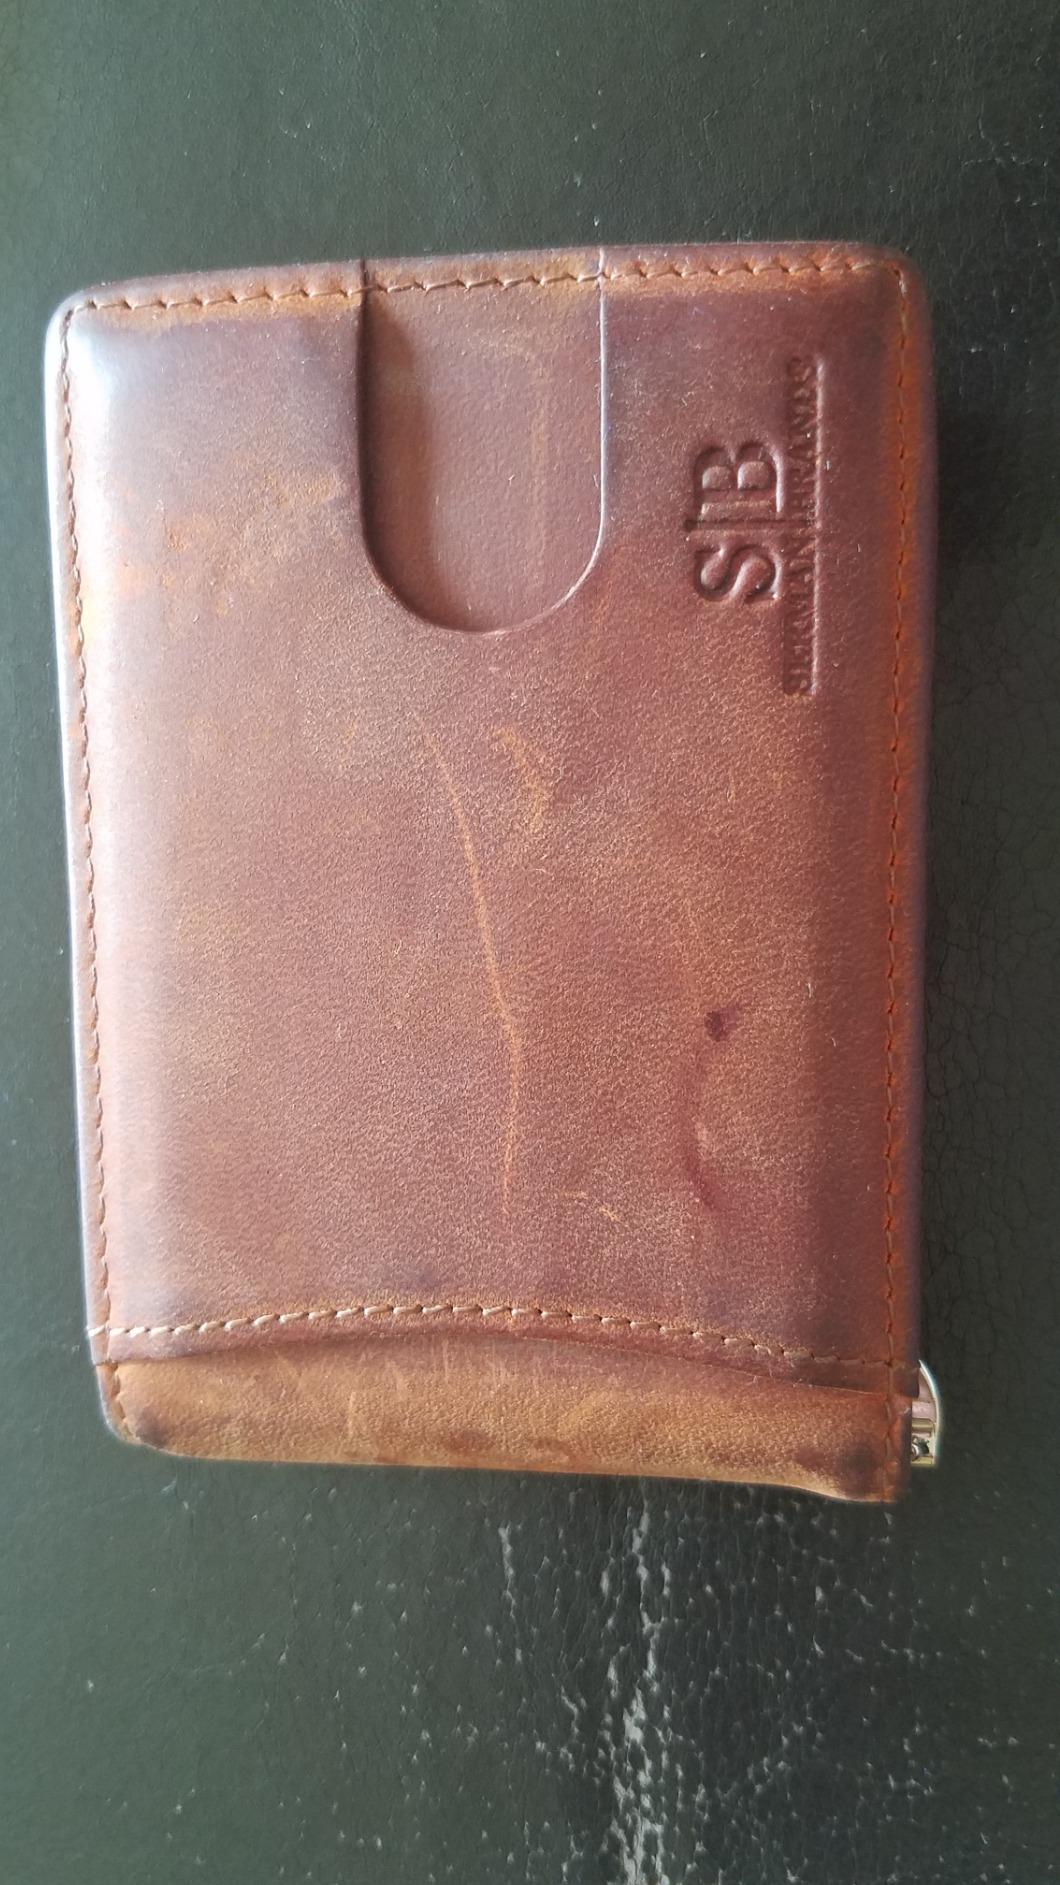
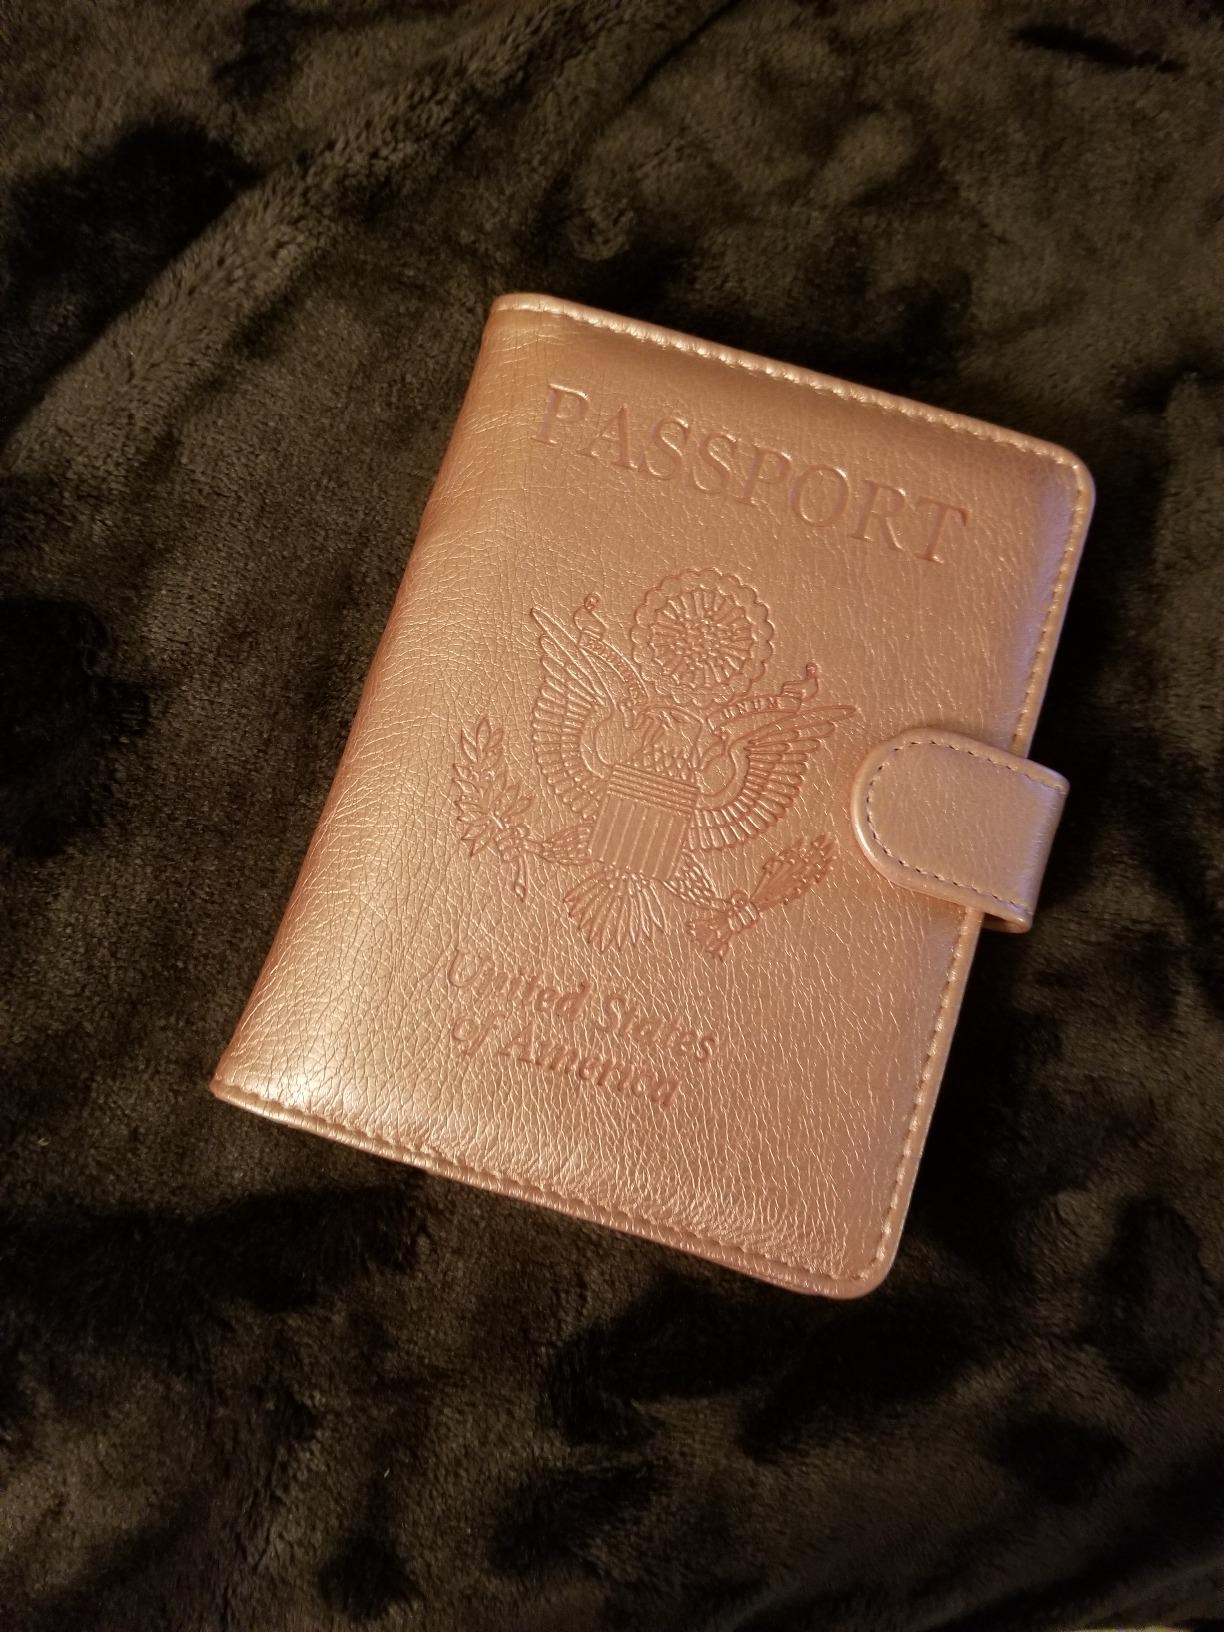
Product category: accessories_wallet
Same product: no